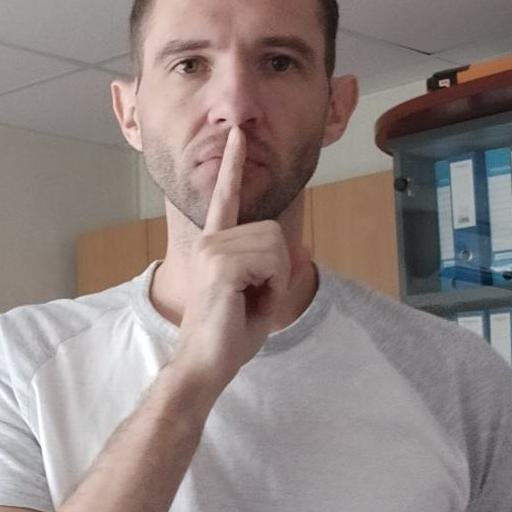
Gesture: mute